Zimmerwald Conference

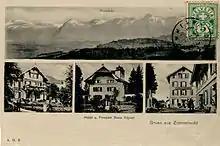
The Hotel Beau Séjour, site of the Zimmerwald conference, in 1904

The Zimmerwald Conference, held in Zimmerwald, Switzerland, from September 5 to 8, 1915, was the first of three international conferences convened by anti-militarist socialists in response to the outbreak of World War I and the resulting virtual collapse of the Second International. A total of 42 individuals and 11 organizations participated. Those participating in this and later conferences at Kienthal and Stockholm are known as the Zimmerwald movement. The Zimmerwald Conference began the final unraveling of the coalition within the Second International between revolutionary socialists, known as the "Zimmerwald Left" supporting Vladimir Lenin's line, and reformist socialists.